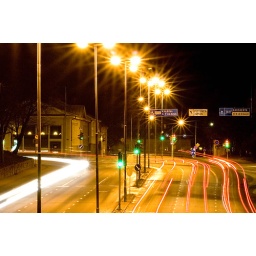
Streetlights shining like stars. Lines drawn by car lights ..yet the green light is on (Canon EOS 350D)